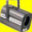
Label: lamp